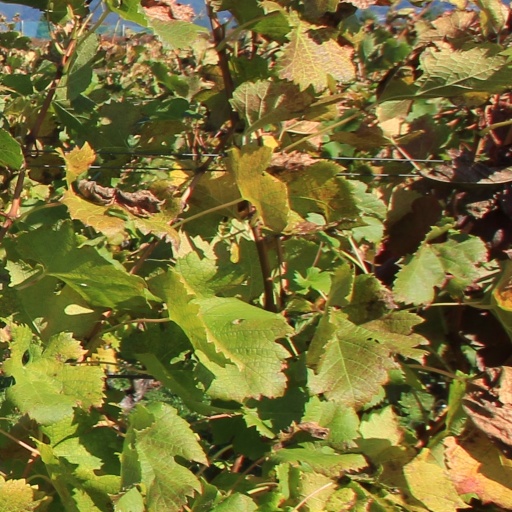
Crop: grape